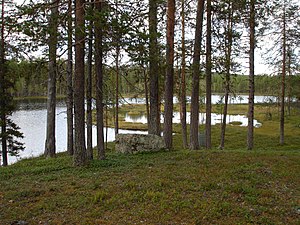
Malå kommun
Malå kommun er en kommune i Västerbottens län i Lappland i Sverige. Malå kommun grænser til nabokommunerne Sorsele, Lycksele, Norsjö og Arvidsjaur, den sidste i Norrbottens län. Kommunens administrationscenter ligger i byen Malå.